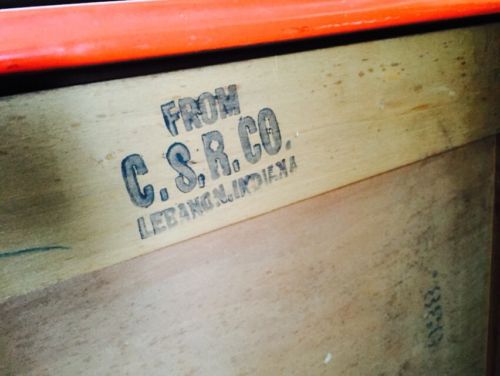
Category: cabinet